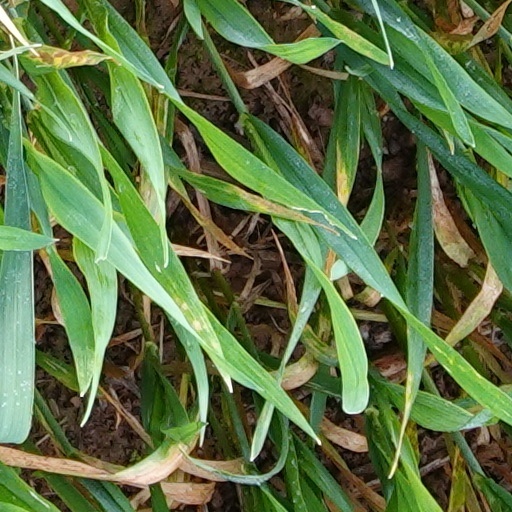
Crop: wheat